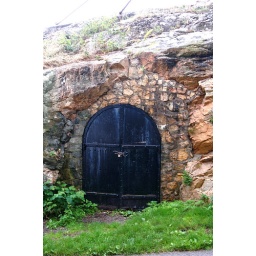
An unusual and random little home in Norway.Even more random is it houses a naval research group.